Mahnomen County Courthouse

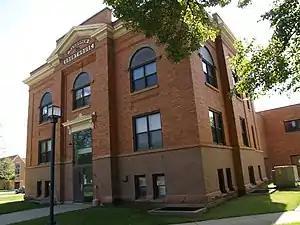

The Mahnomen County Courthouse is a Classical Revival brick building at 311 North Main Street in Mahnomen, Minnesota, United States. It was completed in 1909 at a cost of $10,000.